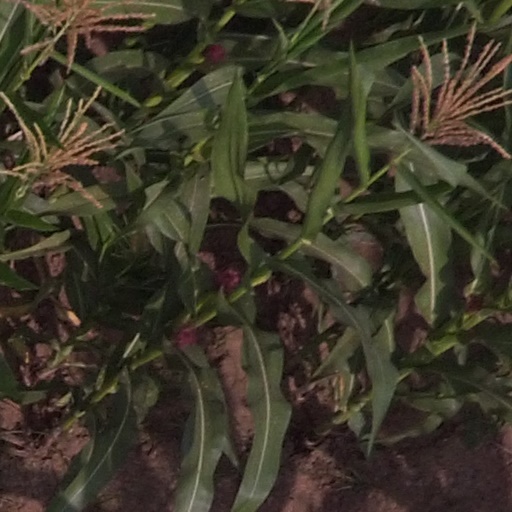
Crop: maize; corn